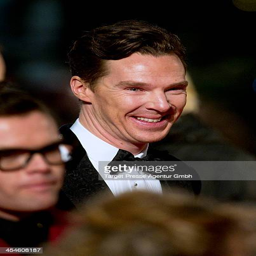
actor attends the premiere of the film